Clarborough and Welham

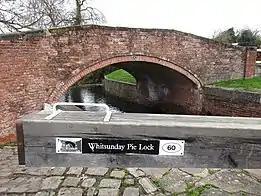
Whitsunday Pie Bridge 60 at Whitsunday Pie Lock over Chesterfield Canal, Welham

Population change in Clarborough has followed a similar trajectory to that of England as a whole, although there has been a greater amount of fluctuation. One reason for this is that Clarborough has a smaller population, therefore any change would be more recognisable. In 1881 there was a national decline in population change with England overall declining by 3%, whereas Clarborough declined overall by 6%, reaching its lowest rate of change being −3%. Since this period the population has peaked higher than the original rate to 6% in 1901, and has remained steadily in parallel with the rest of England and Wales.